Ali Fasir

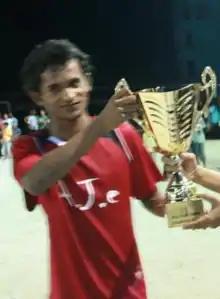

Ali Fasir (born 4 September 1988), known by a nickname Sentey, is a Maldivian footballer who plays as a winger or striker for Maziya S&RC and the Maldives national team.